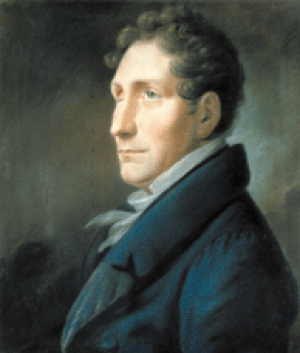
Friedrich Kuhlau / Liv og gerning / Dramatiske kompositioner
Portræt af Fr. Kuhlau, Pastel udført af Christian Horneman 1828.
Portræt af Fr. Kuhlau, Pastel udført af Christian Horneman 1828.
Daniel Friedrich Rudolph Kuhlau var en tysk-dansk komponist. Internationalt kendes han mest for sin kammermusik, hvor forskellige fløjter spiller sammen med hinanden eller andre instrumenter, og for sine sonatiner for klaver, men i Danmark er hans navn uløseligt forbundet med musikken til Elverhøj. Kuhlau var i lighed med Mozart, Haydn og Beethoven medlem af Frimurerordenen.